The Smurfs (comics)

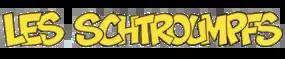
Original logo (Belgian French)

This is the list of the original French-language comic issues. Some of them are anthologies of several stories. A number of them were translated into English by Anthea Bell and Derek Hockridge, and published by Hodder & Stoughton (Random House in the USA). The late comic artist Pascal Garray contributed to seventeen editions of "The Smurf" comics between 1990 and 2017. Garray's last comic, "Les Schtroumpfs et les haricots Mauves", was released in September 2017.